Typhoon shelter

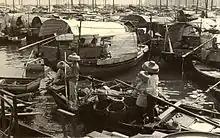
Sampan village in 1965 Hong Kong.

Before the 1990s, there was a fairly large population living on boats in typhoon shelters. Many of them were the descendants of fishermen or boat people. They developed a distinct culture that is different from the mainstream cultures found in Hong Kong. The culture is, by many definitions, a fully developed one, with its own language, wedding rituals and other things such as food, songs and superstitions.